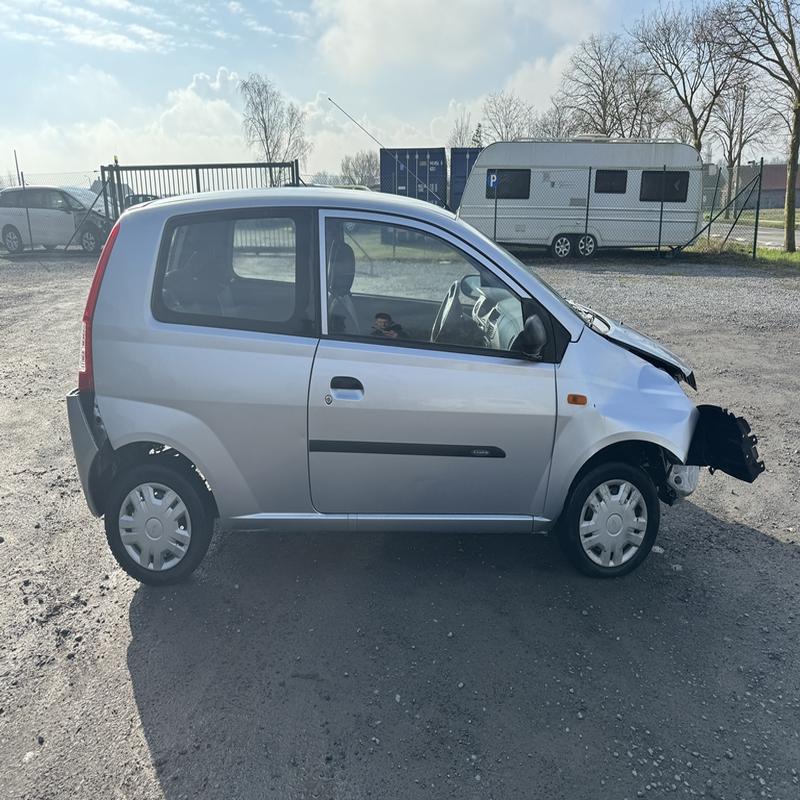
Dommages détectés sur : pare-choc avant, feu avant droit, feu avant gauche, capot, aile avant droite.
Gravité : majeur